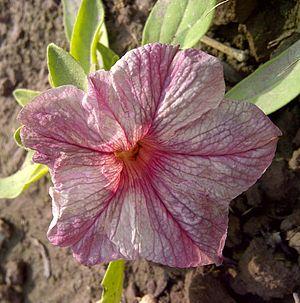
Petunia est un genre de plantes herbacées vivaces ou annuelles de la famille des Solanaceae, originaires des régions tropicales d'Amérique du Sud. On dénombre une vingtaine d'espèces.